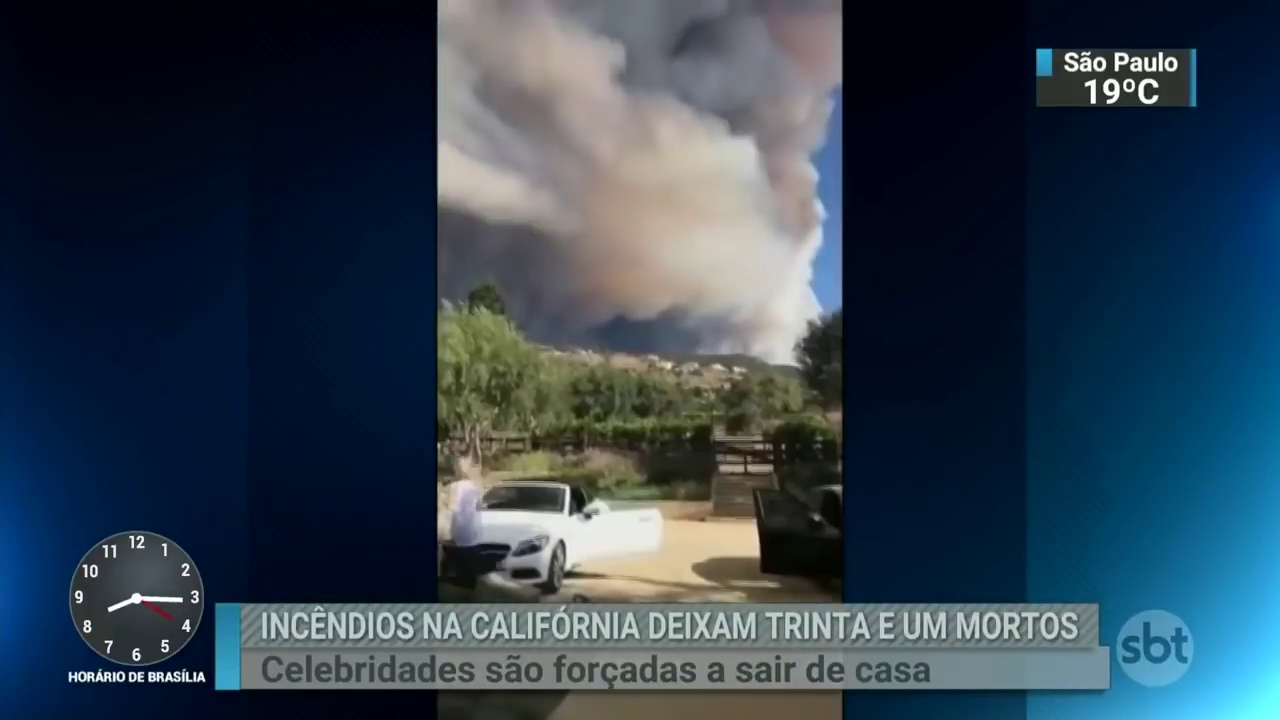
Fire: no
Smoke: yes